DJI

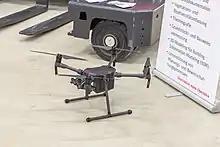
DJI Matrice 200 Series, used by Deutsche Bahn

The DJI Neo is an ultra-lightweight drone released in 2024. Under ideal conditions, it delivers a maximum flight time of around 18 minutes and can cover a maximum range of 7 kilometers with optimal signal strength.